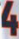
Number: 4